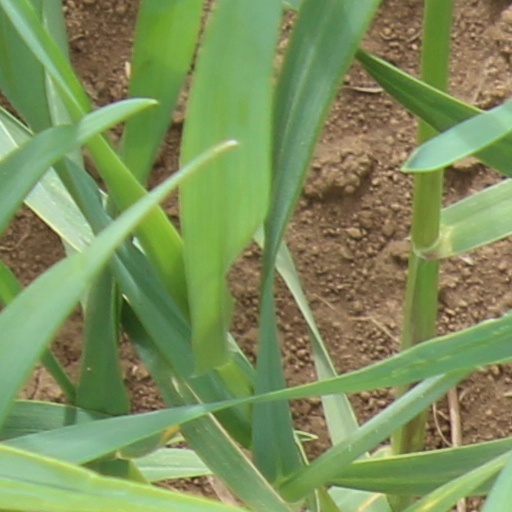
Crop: wheat